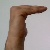
The image shows a hand gesture representing a space in Indian Sign Language.